Whisk

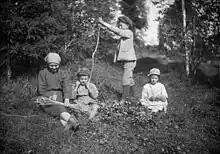
Traditional whiskmaking using bundles of twigs in Sweden, 1922

Bundles of twigs, typically apple, have long been used as whisks; often the wood used would lend a certain fragrance to the dish. An 18th-century Shaker recipe calls to "Cut a handful of peach twigs which are filled with sap at this season of the year. Clip the ends and bruise them and beat the cake batter with them. This will impart a delicate peach flavor to the cake."